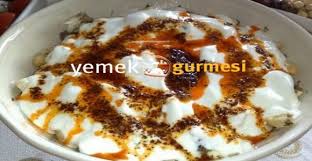
Yemek: manti